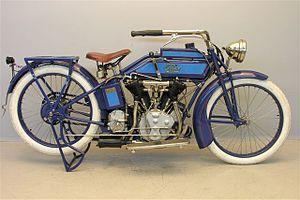
Liste de motos des années 1910, y compris celles déjà mises en vente à l'époque, nouvelles sur le marché ou pertinentes au cours de cette période.